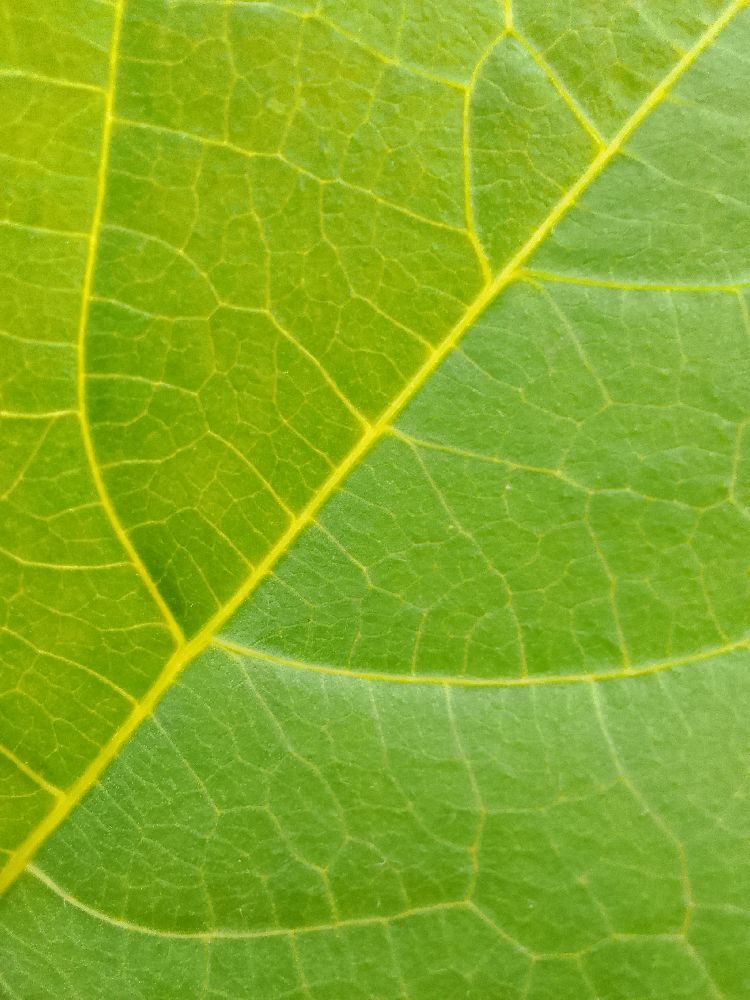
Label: healthy